Claire Foy

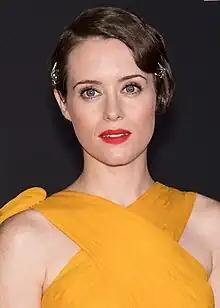
Foy in 2018

Claire Elizabeth Foy (born 16 April 1984) is a British actress. She is best known for her portrayal of Queen Elizabeth II in the Netflix drama series "The Crown" (2016–2023), for which she received various accolades such as a Golden Globe and two Primetime Emmy Awards.